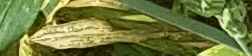
Label: Wheat___Yellow_Rust